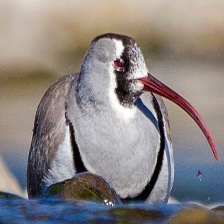
Species: IBISBILL
Scientific name: IBIDORHYNCHA STRUTHERSII